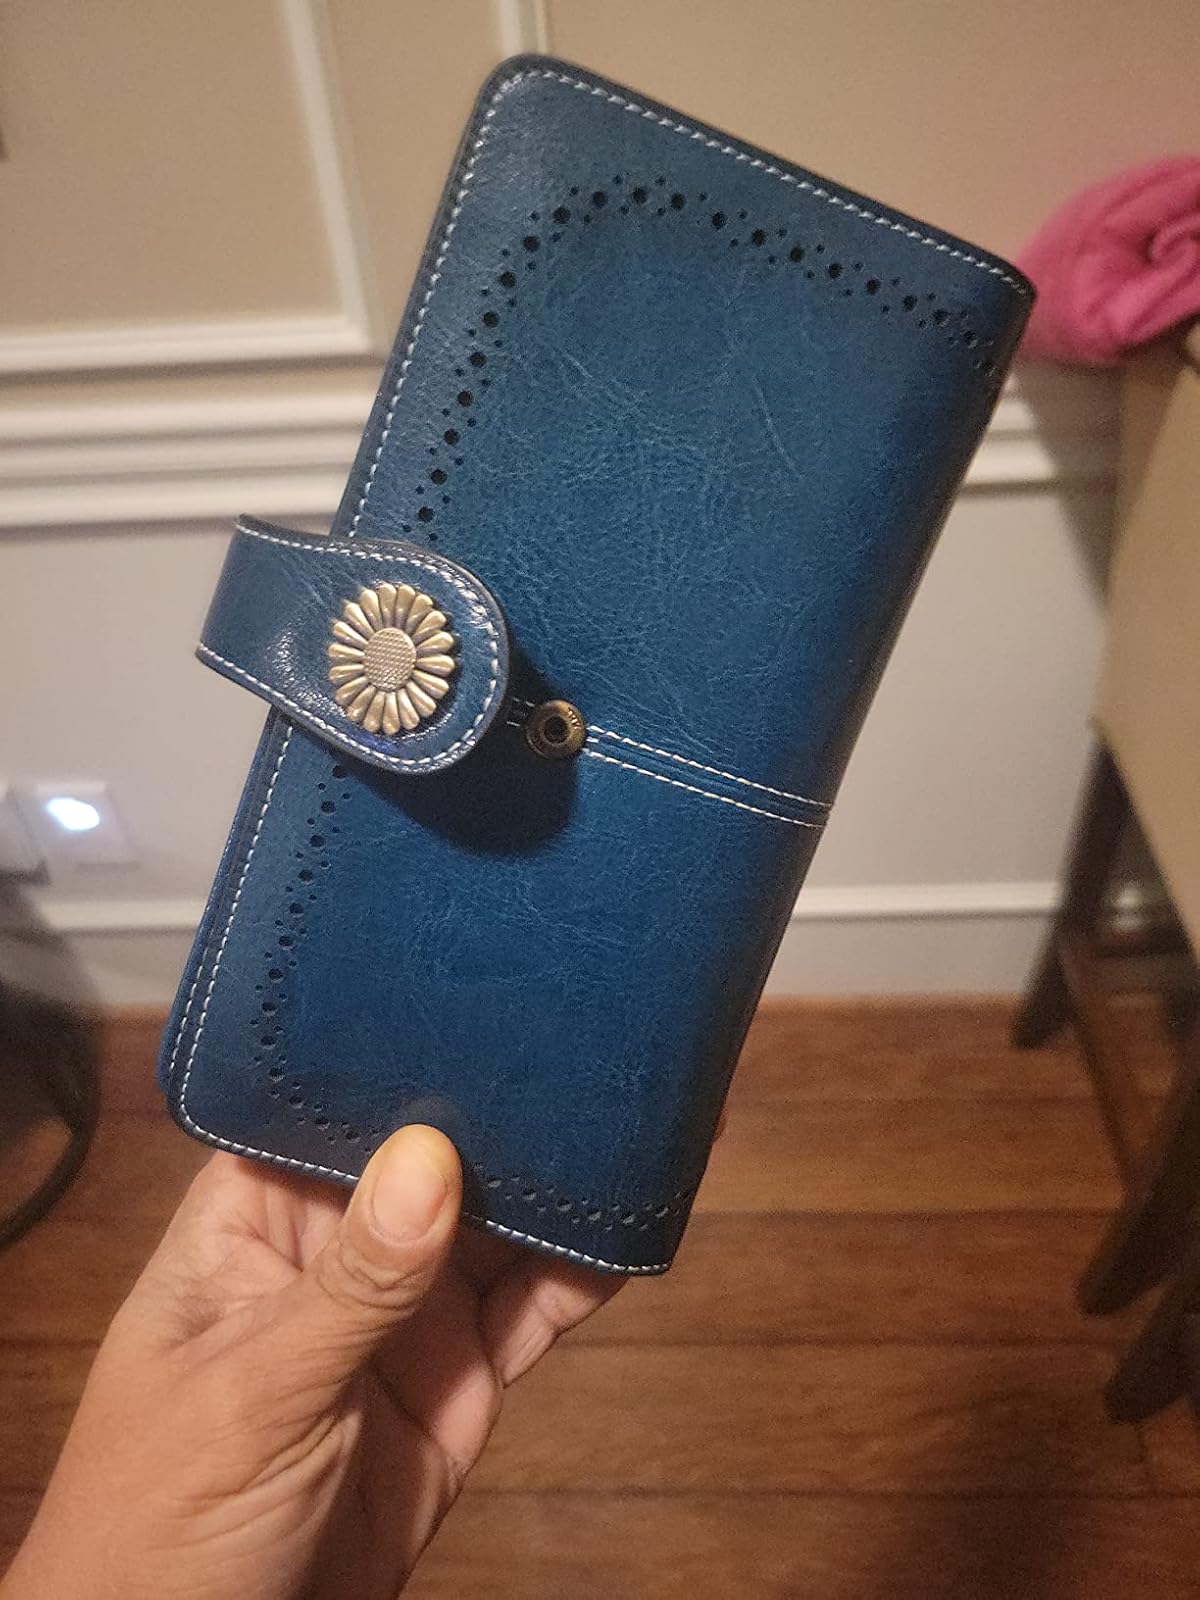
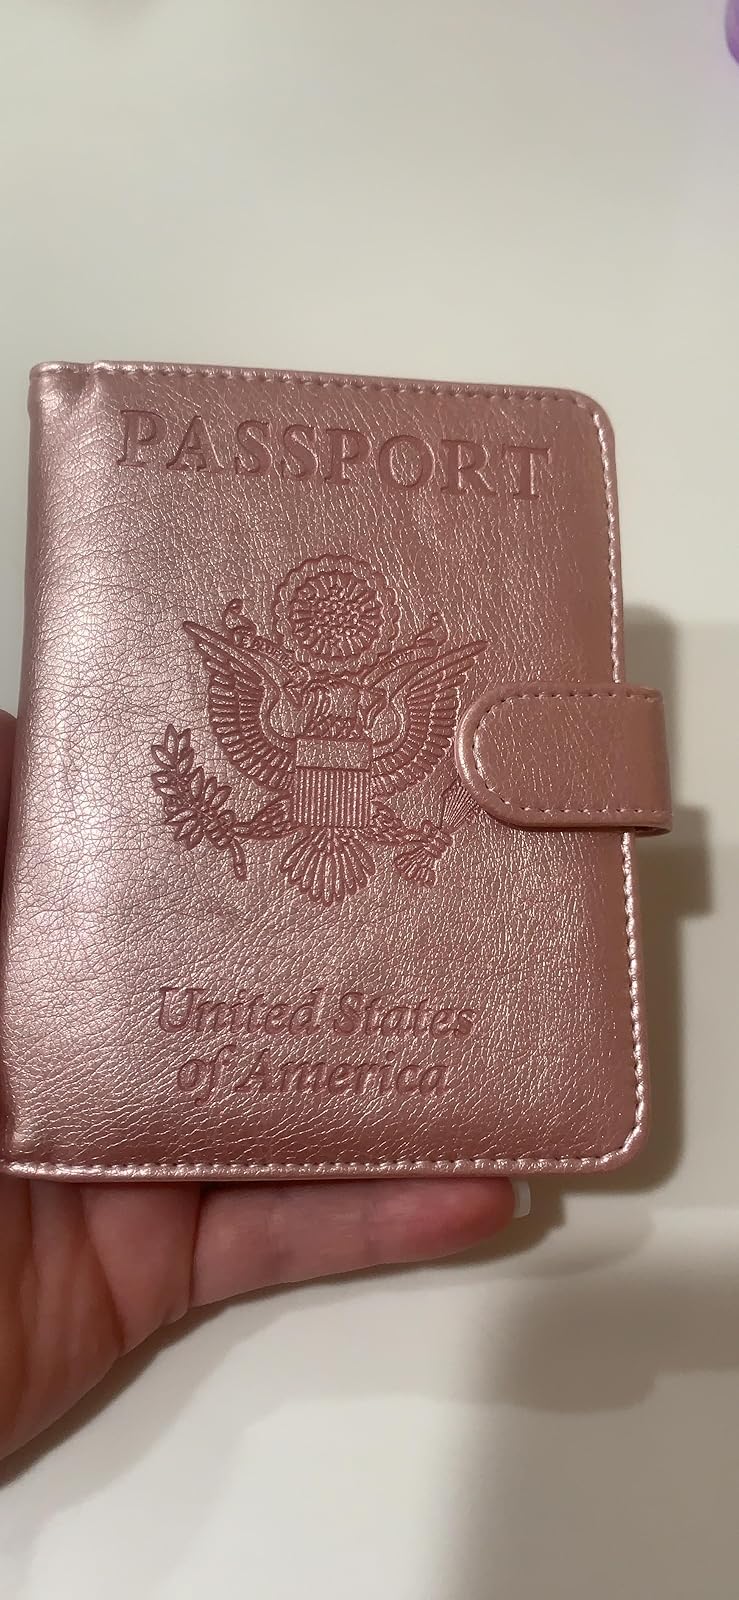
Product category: accessories_wallet
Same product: no